The Amazing Race 26

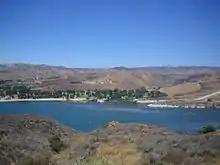
"The Amazing Race 26" began at Castaic Lake outside of Los Angeles.

Filming for this season began on November 12, 2014 at Castaic Lake. After 25 days of filming, the season concluded in Dallas, Texas.